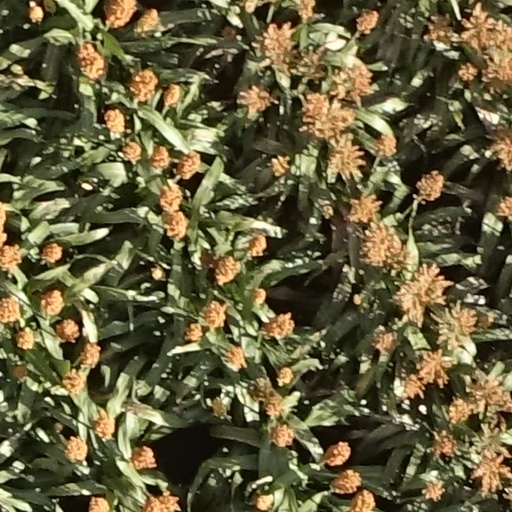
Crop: sorghum